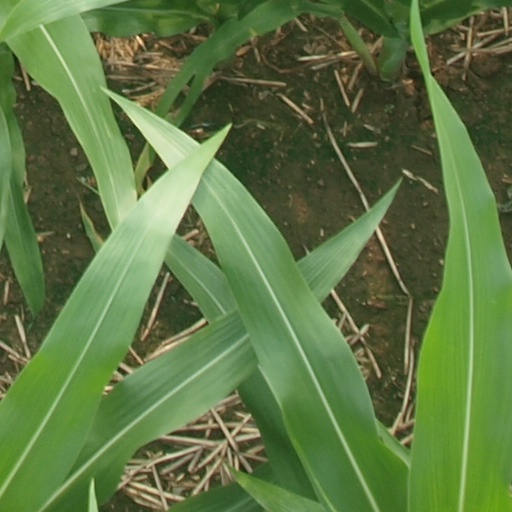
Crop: maize; corn